Katja Demut

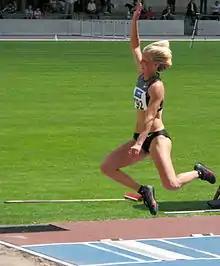
Katja Demut at Mannheim Competition 2012

Katja Demut (born 21 December 1983) is a German track and field athlete who specialises in the triple jump. She has represented Germany internationally at the European Athletics Indoor Championships and at the 2009 World Championships in Athletics. Her personal best of 14.57 metres outdoors and 14.47 m indoors are the German records for the event.